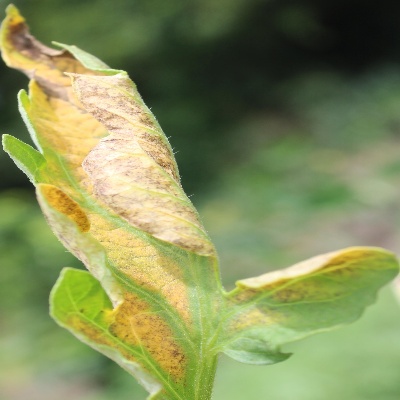
Crop: Tomato
Condition: septoria leaf spot